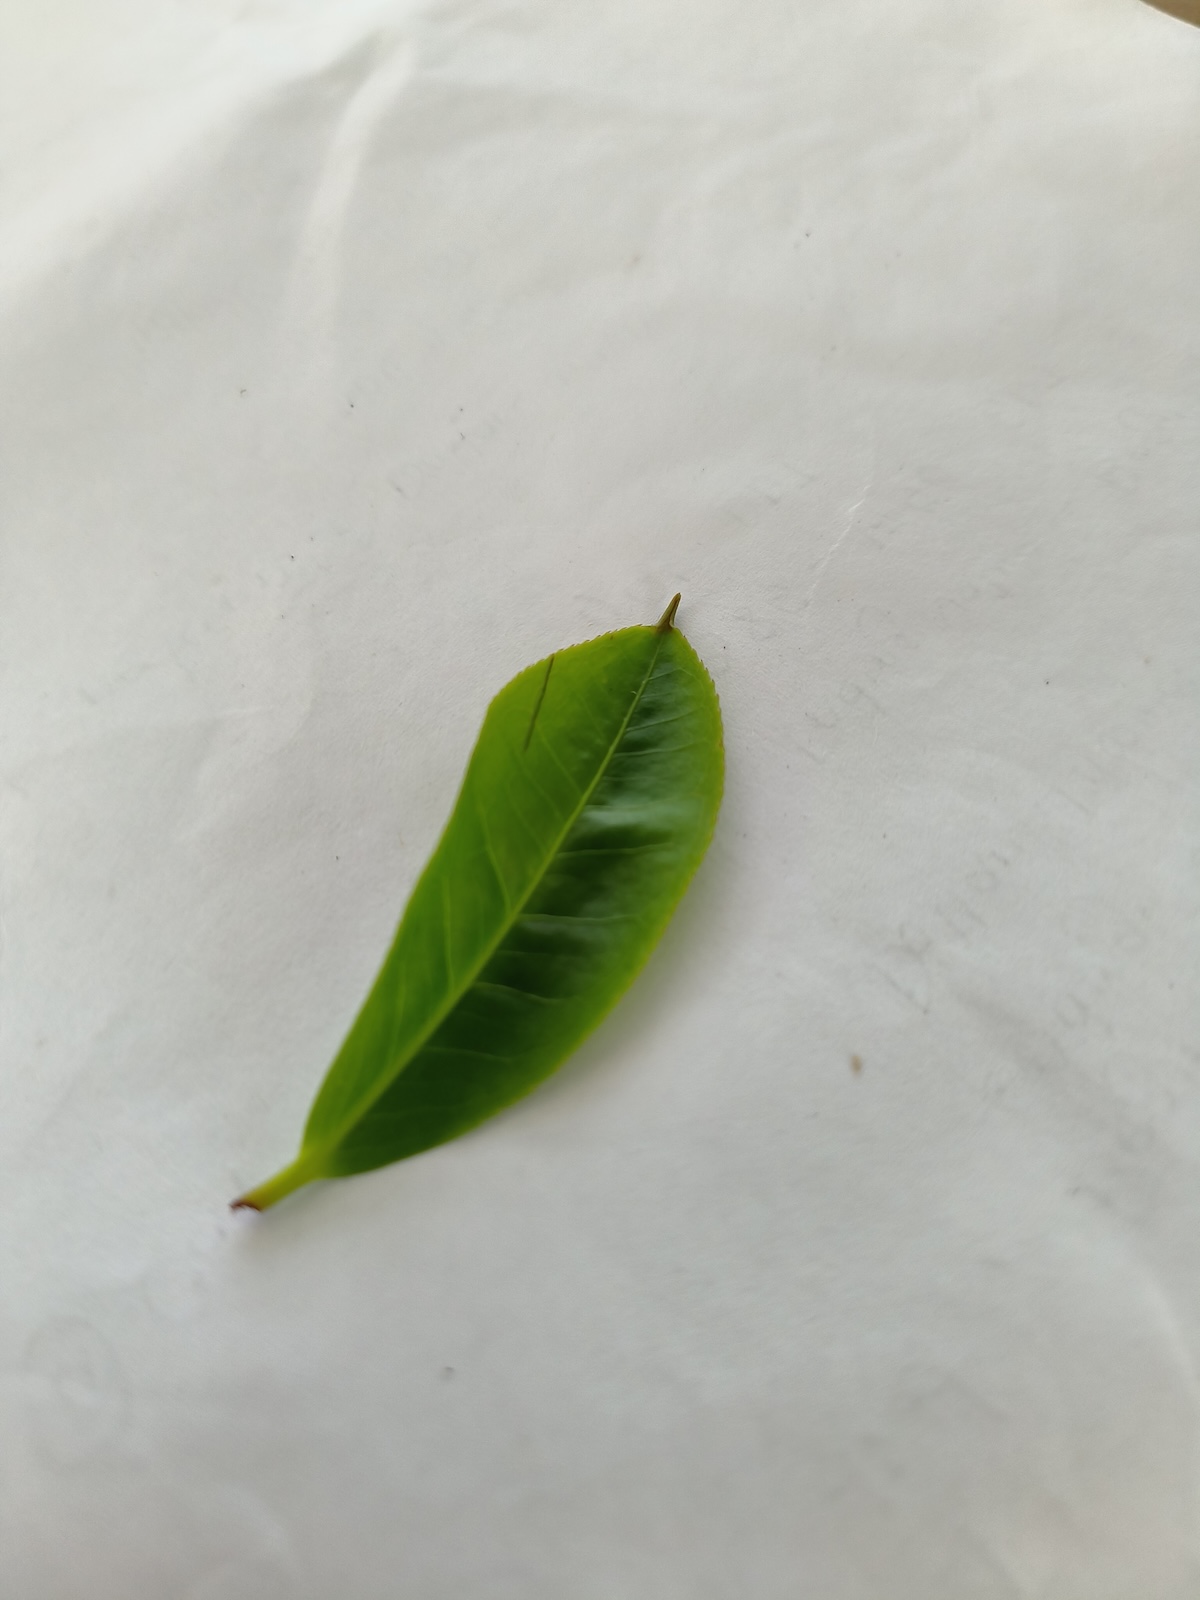
Label: Healthy leaf